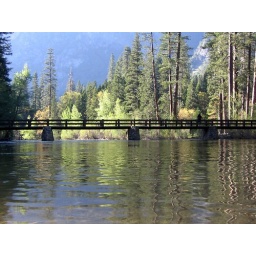
the river and bridge near our campsite